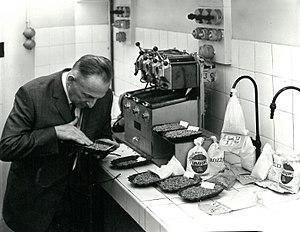
Jules Meauxsoone fondateur des Cafés Méo en train de torréfier du café vert.
Cafés Méo est une entreprise fondée en 1928 à Lille, dans le Nord de la France, spécialisée dans l’achat, la torréfaction et la distribution de café.